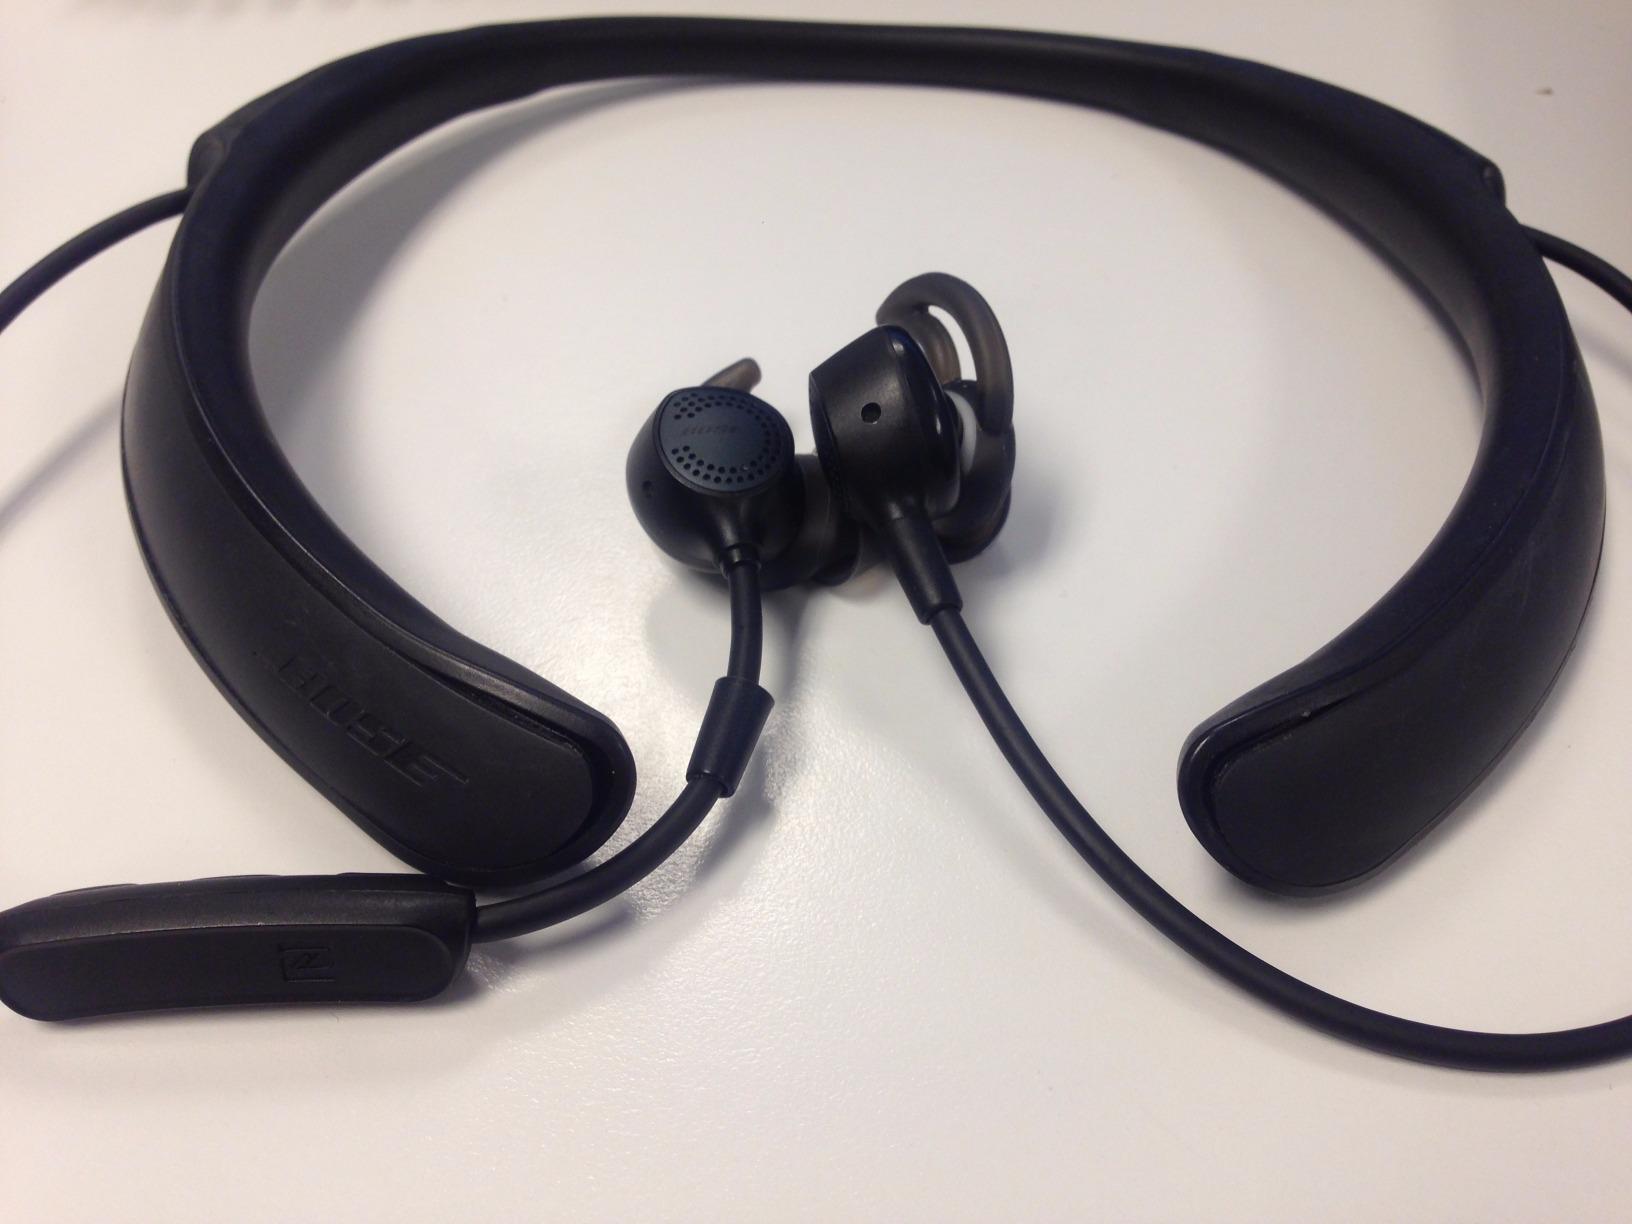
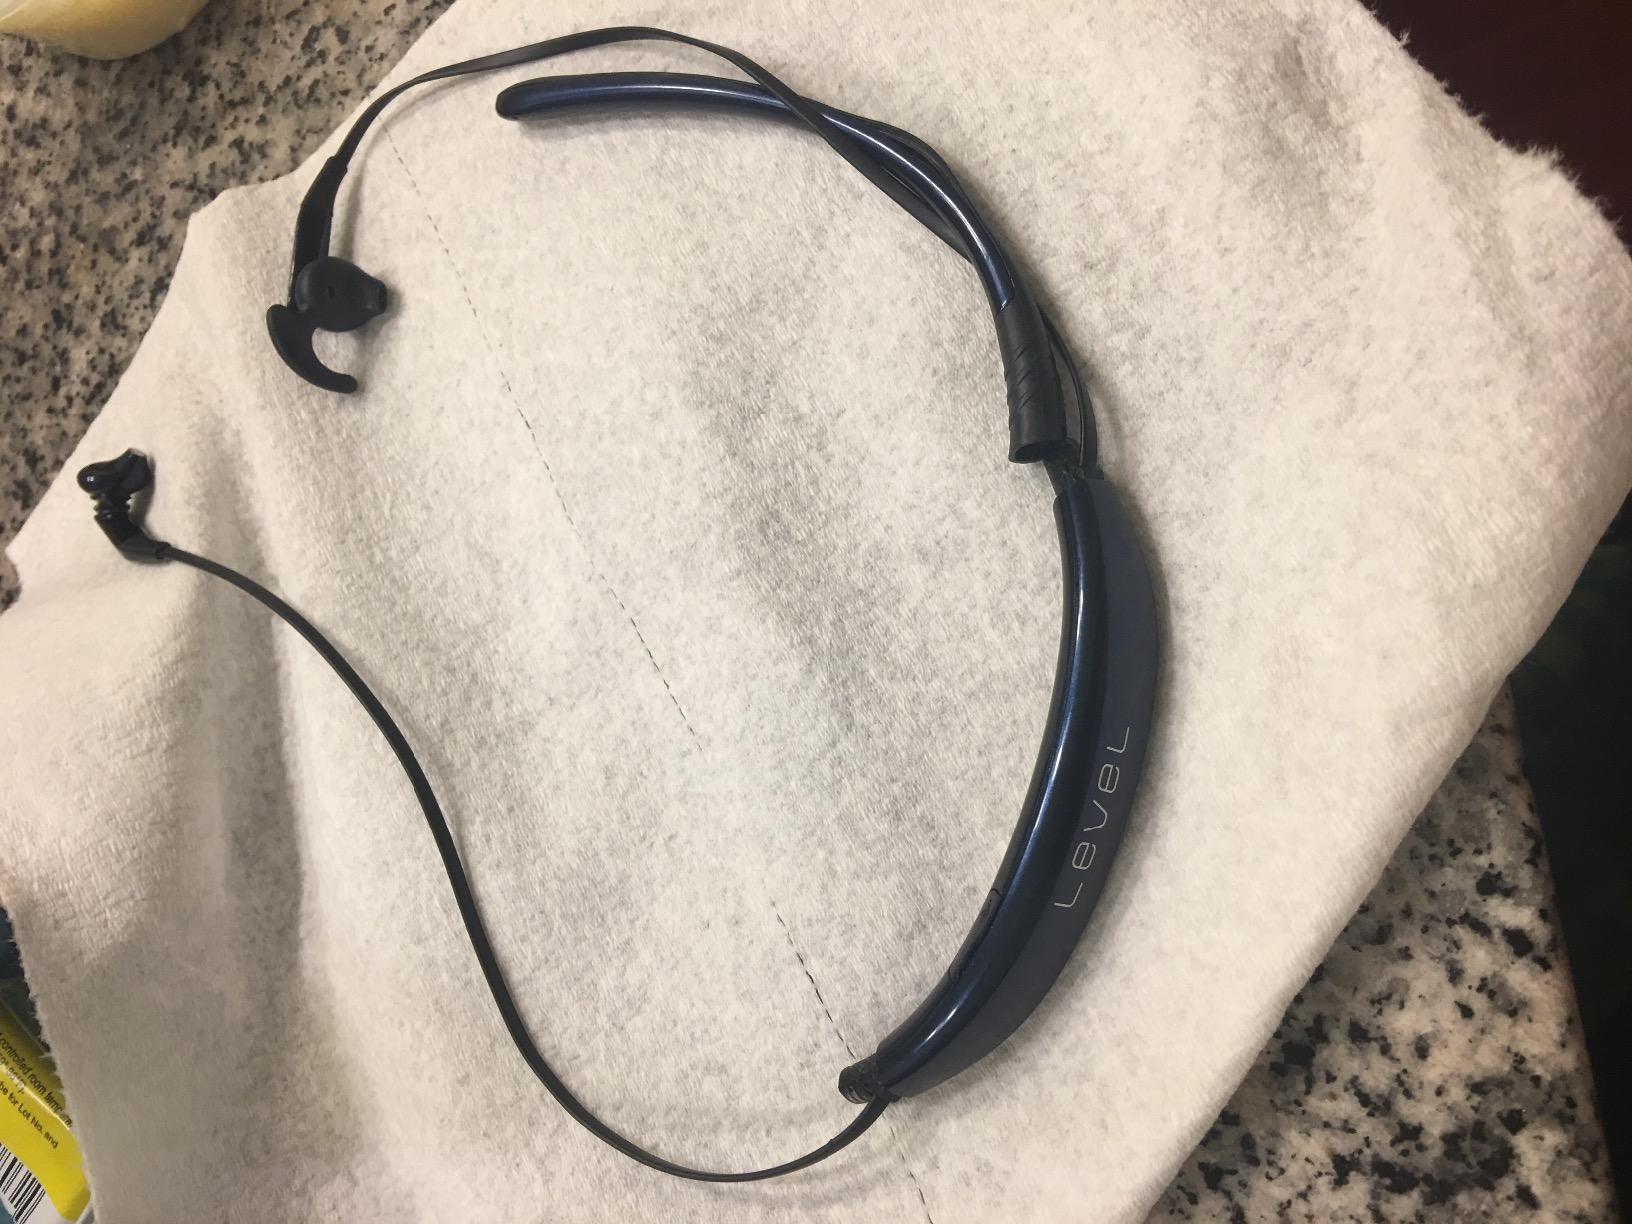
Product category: headphones
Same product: no